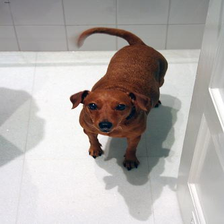
Species: dog
Breed: miniature pinscher